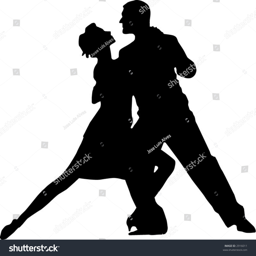
silhouette of a couple dancing